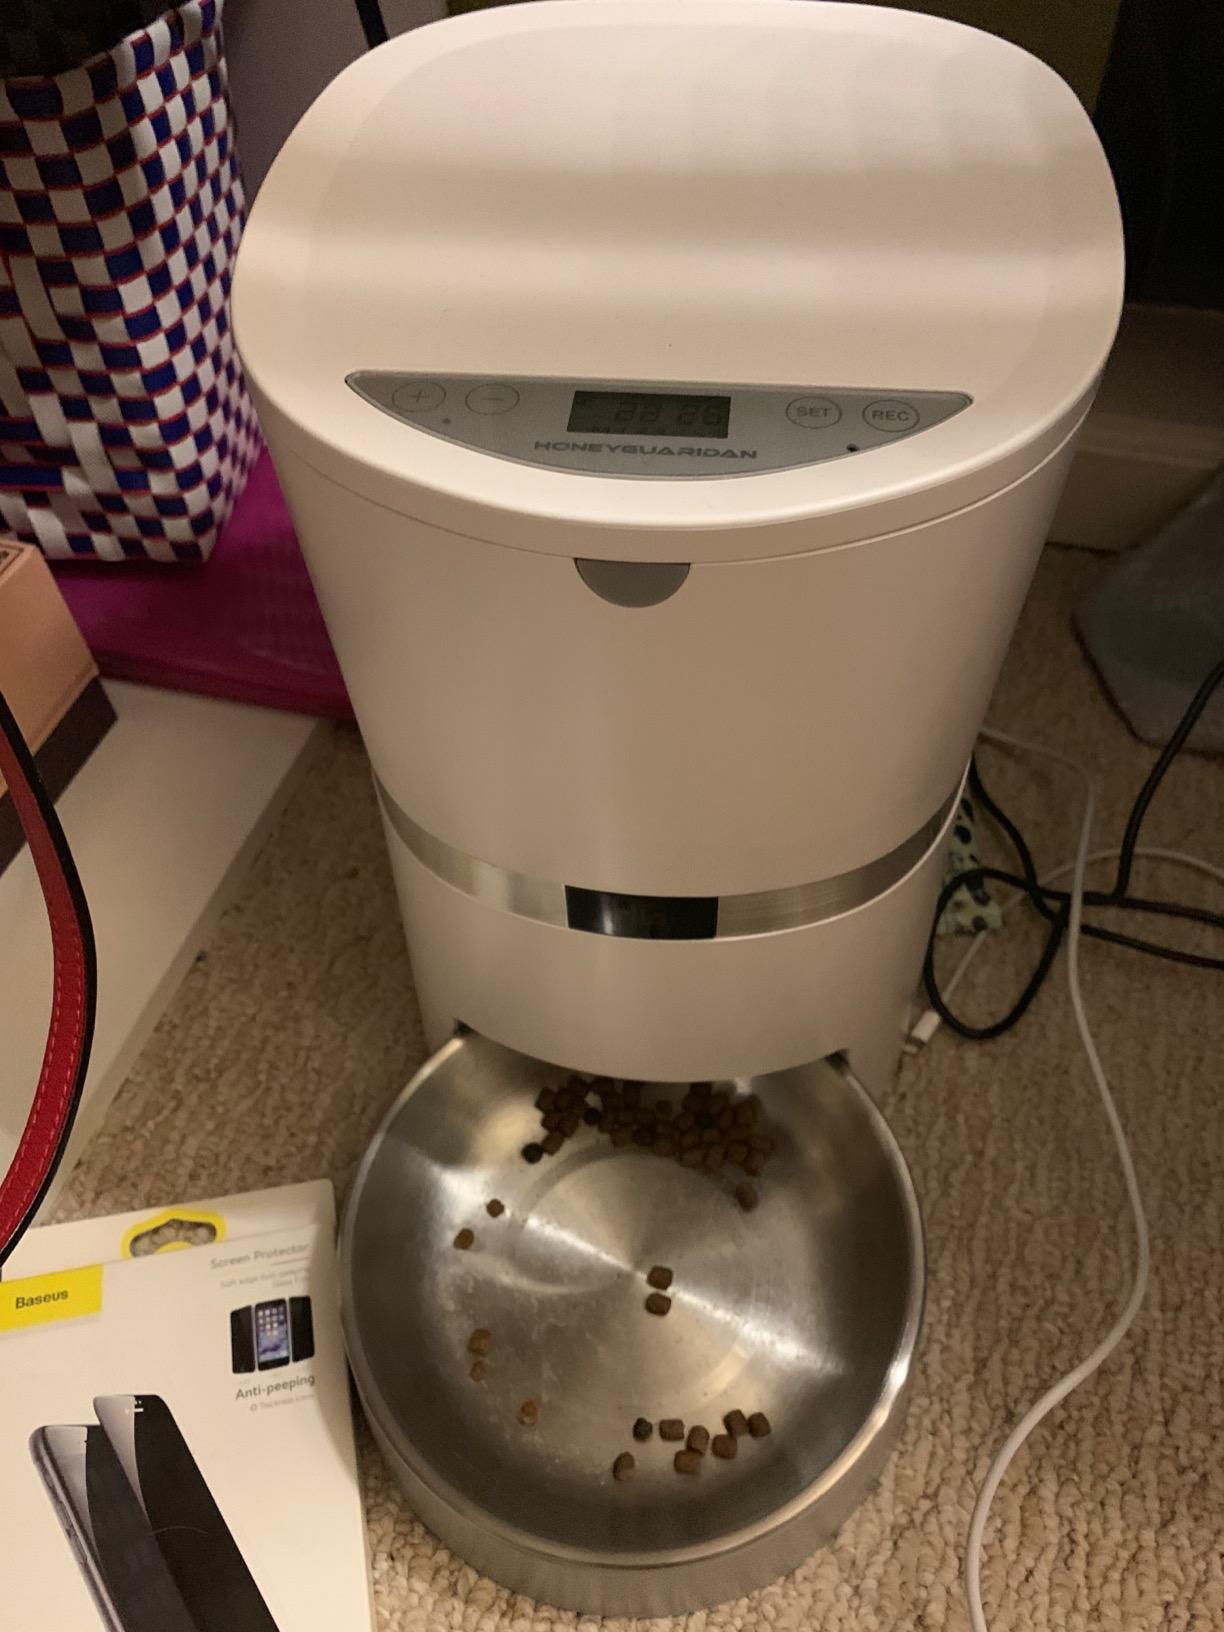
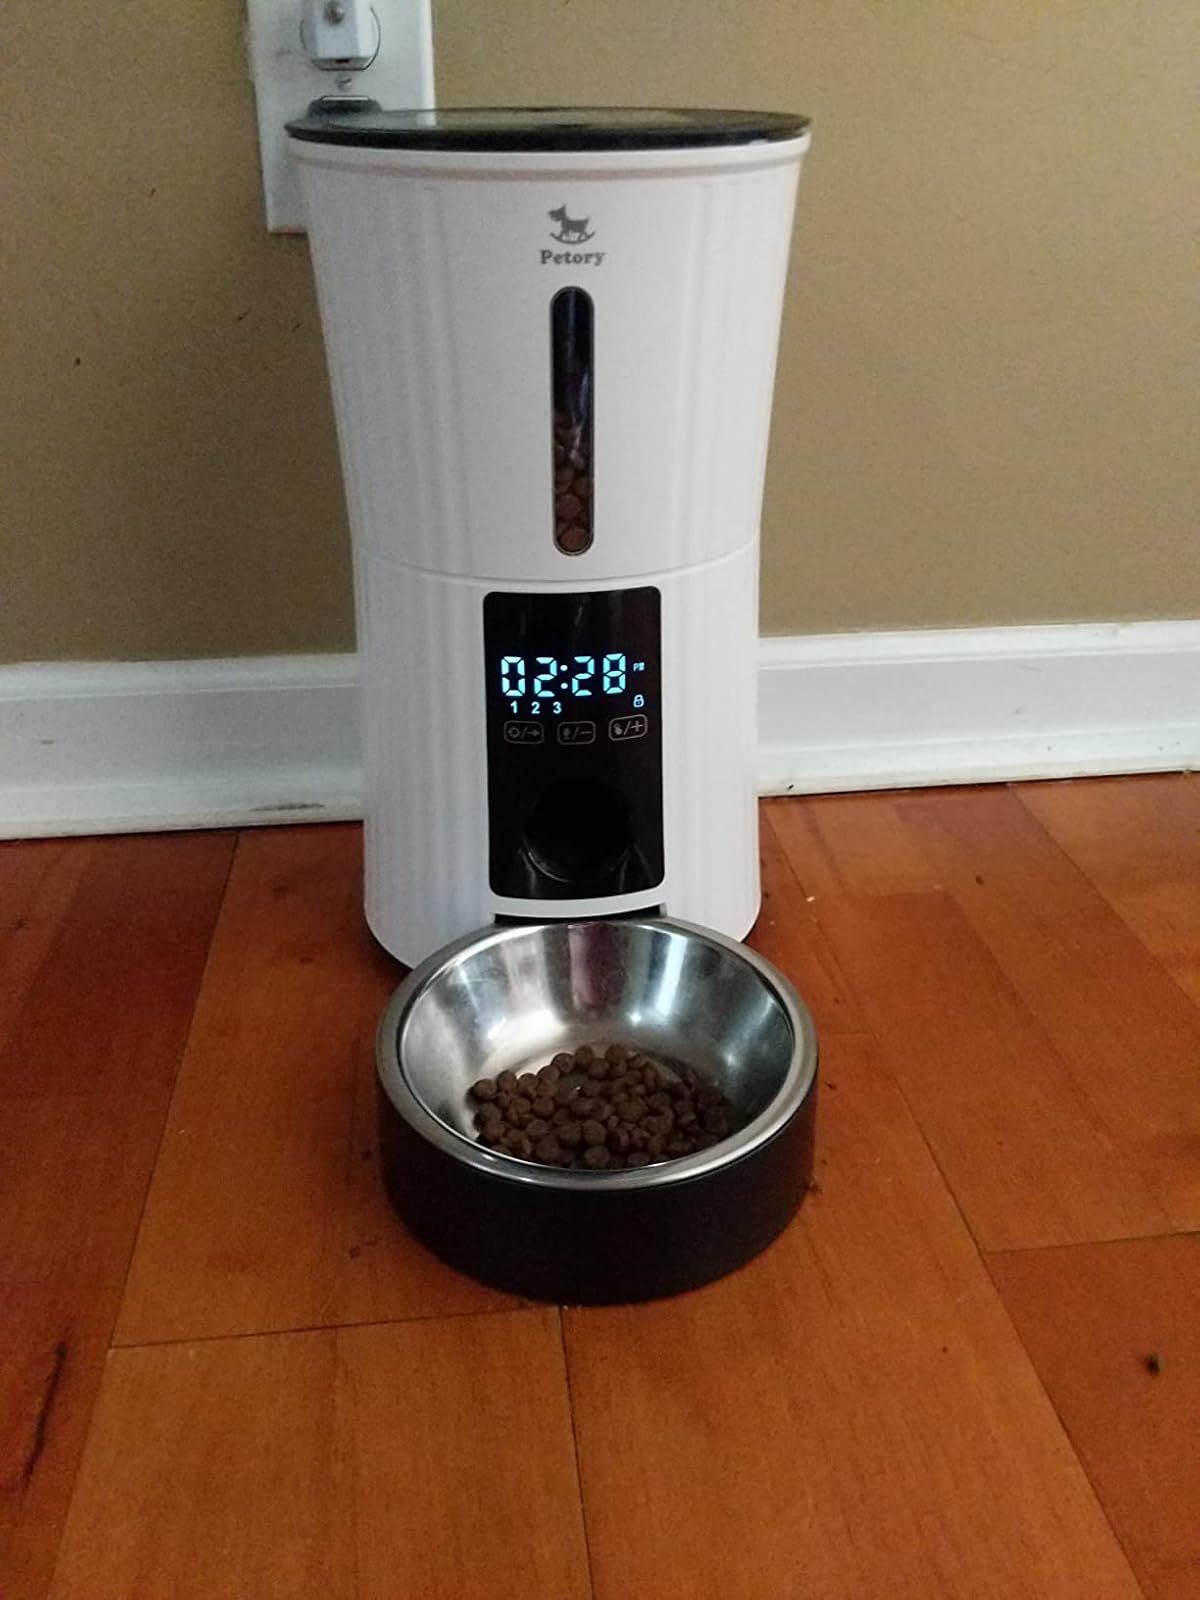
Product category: items_feeder
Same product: no